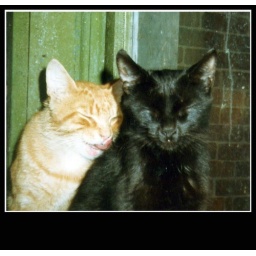
DC and Twinkie photo with a white border around photo and a black rectangular Polaroid frame created in Picnik